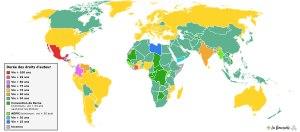
Ceci est une liste des différents pays et la durée standard de leurs droits d'auteur.